Mars Science Laboratory

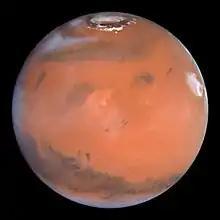
Hubble view of Mars: Gale crater can be seen. Slightly left and south of center, it is a small dark spot with dust trailing southward from it.

MSL carried out the most accurate Martian landing of any spacecraft at the time, hitting a target landing ellipse of , in the Aeolis Palus region of Gale Crater. MSL landed east and north of the center of the target. This location is near the mountain Aeolis Mons (a.k.a. "Mount Sharp").